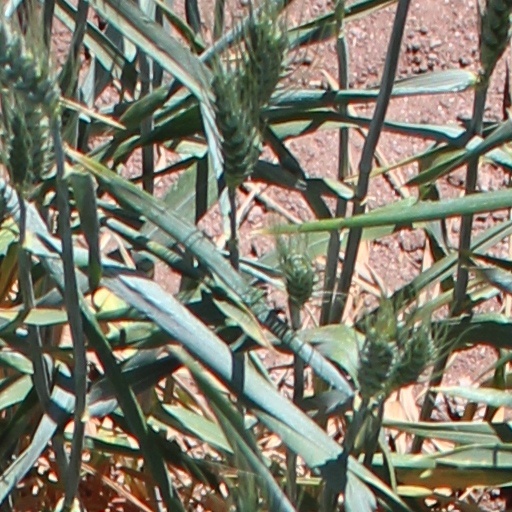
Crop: wheat